Scouting and Guiding in Alberta

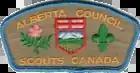

Scouting and Guiding in Alberta has a long history, from the 1900s to the present day, serving thousands of youth in programs that suit the environment in which they live.